Eusarcana

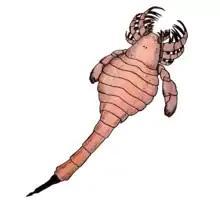
Restoration of "Carcinosoma newlini", a related carcinosomatid species

"Eusarcana" is classified as part of the family Carcinosomatidae, a family within the superfamily Carcinosomatoidea, alongside the genera "Carcinosoma", "Eocarcinosoma", "Rhinocarcinosoma" and possibly "Holmipterus". The cladogram below is adapted from a larger cladogram (simplified to only display the Carcinosomatoidea) in a 2007 study by eurypterid researcher O. Erik Tetlie, in turn based on results from various phylogenetic analyses on eurypterids conducted between 2004 and 2007. The second cladogram below is simplified from a study by Lamsdell "et al." (2015).